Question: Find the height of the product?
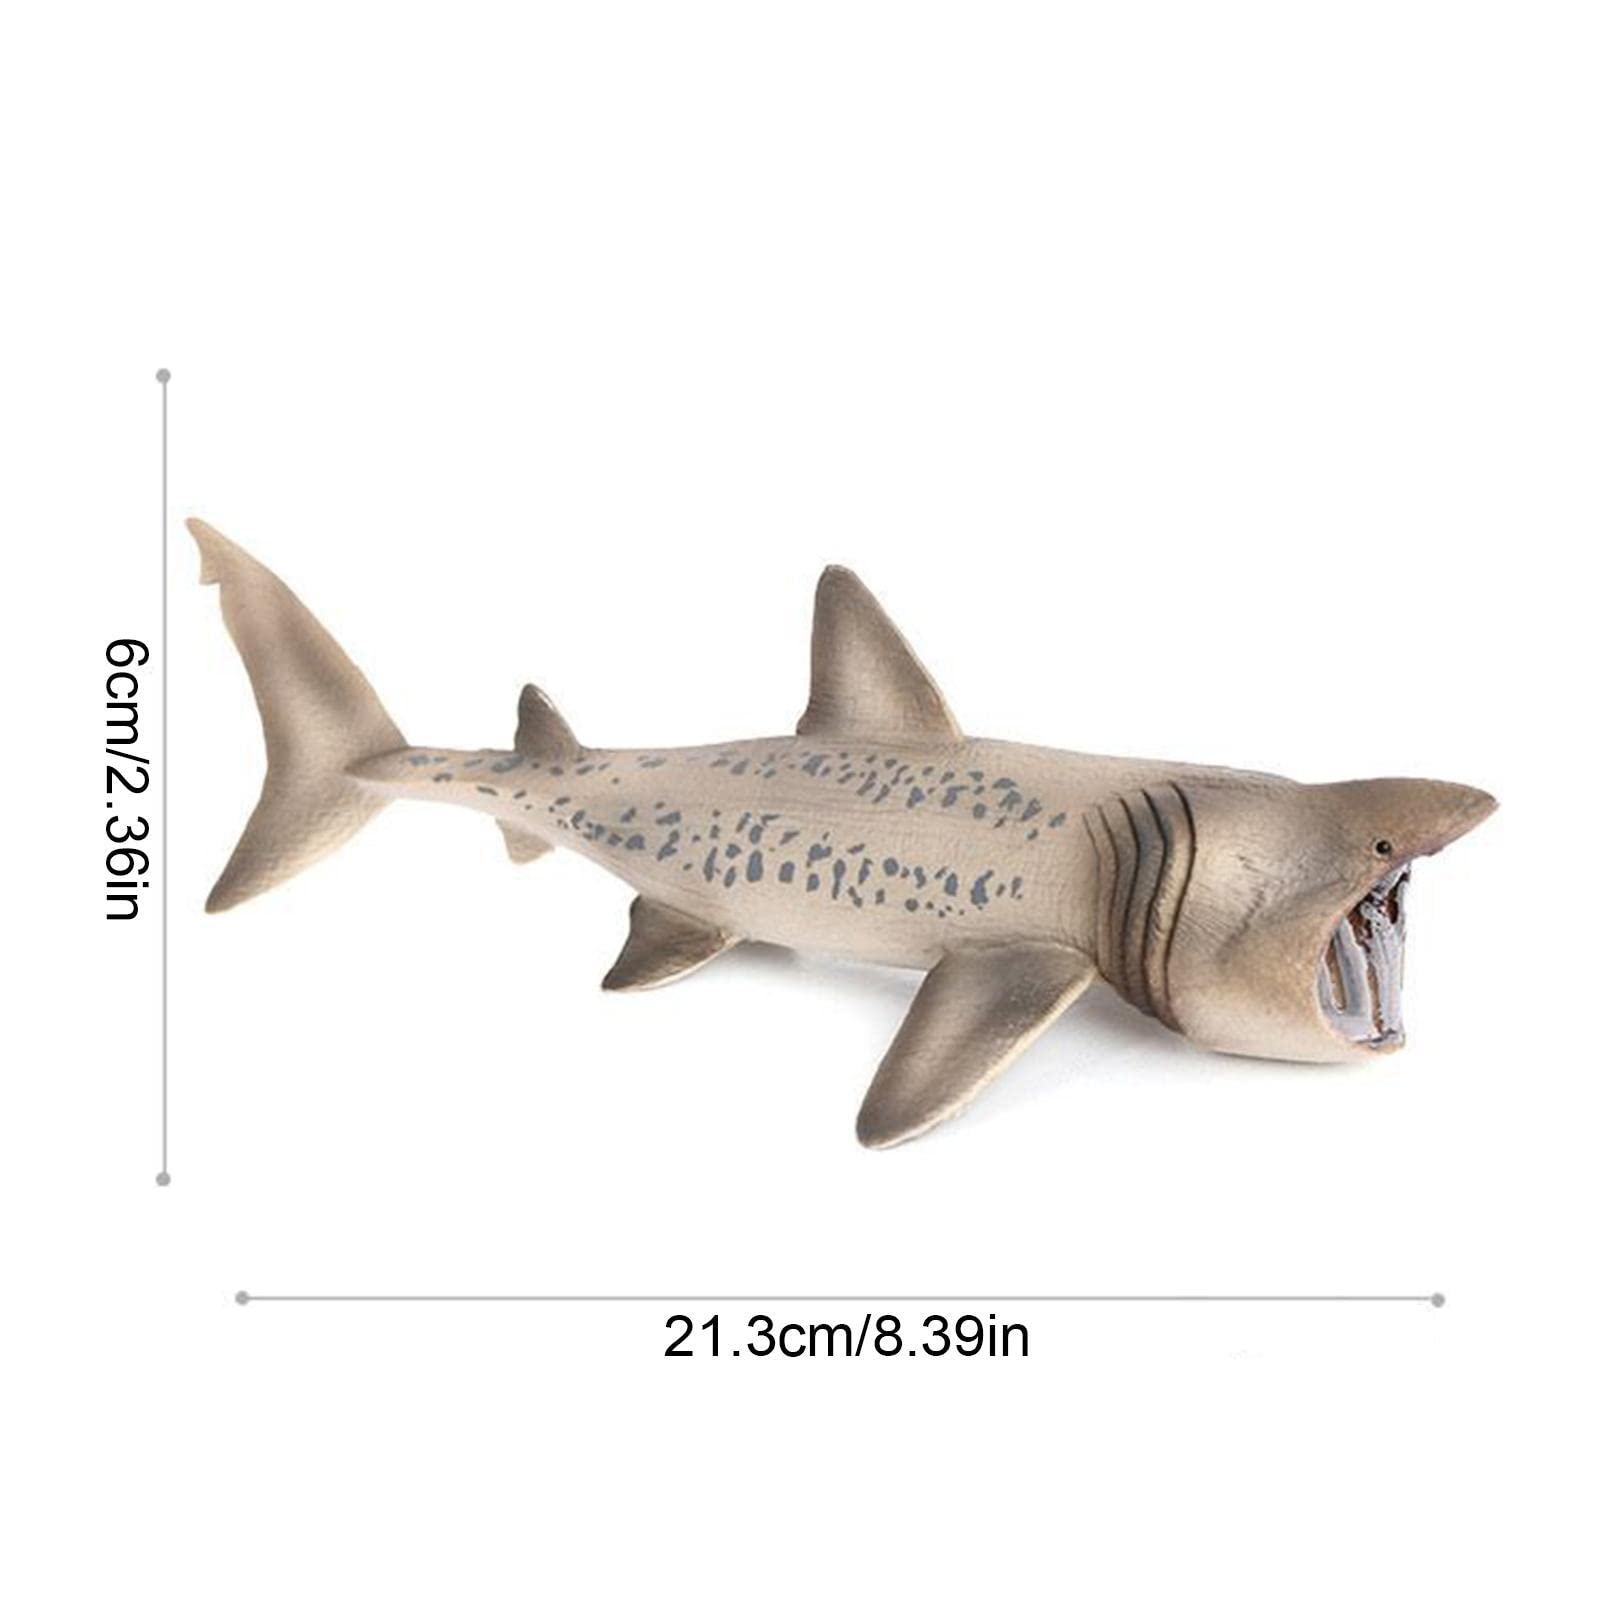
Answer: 6.0 centimetre